Death by Water (novel)

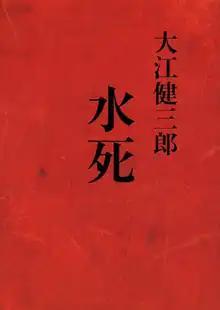
First edition cover (Japan)

is a 2009 novel by Kenzaburō Ōe. It was published in hardcover by Kodansha on 15 December 2009. It was published in paperback in 2012. An English translation by Deborah Boliver Boehm was published in 2015. The novel is the fifth in a series with the main character of Kogito Choko, who can be considered Ōe's literary alter ego.